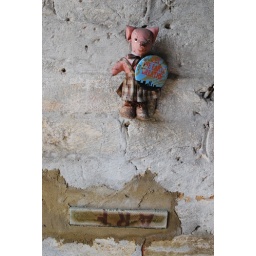
Arty wall pig found in the shed outside, taken 14 April 2009